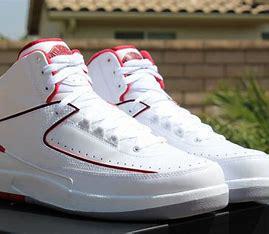
Brand: Jordan
Model: 2 Retro